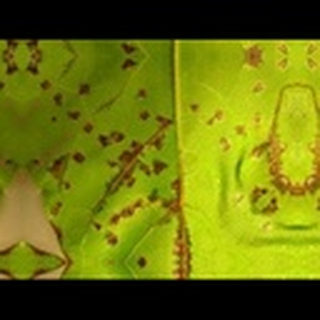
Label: cotton_bacterial_blight